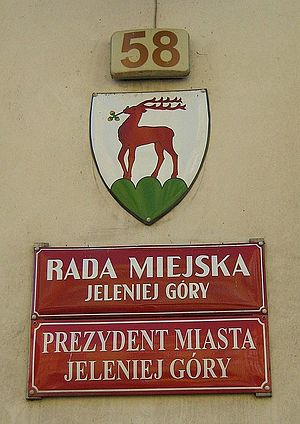
Jelenia Góra / Andet
Skilte på byens rådhus, dels byvåbnet og dels tekstskilte, der fortæller, at her holder både byråd og borgmester til.
Skilte på Rådhuset i Jelenia Góra, Polen. 29. september 2010.
Jelenia Góra er en mellemstor købstad i det sydvestlige Polen med en befolkning på lidt under 82.000. Byen ligger i den nederschlesiske region tæt på grænsen til Tjekkiet.